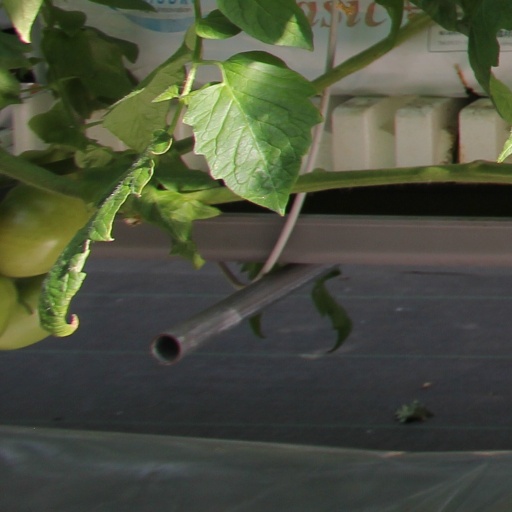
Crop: tomato